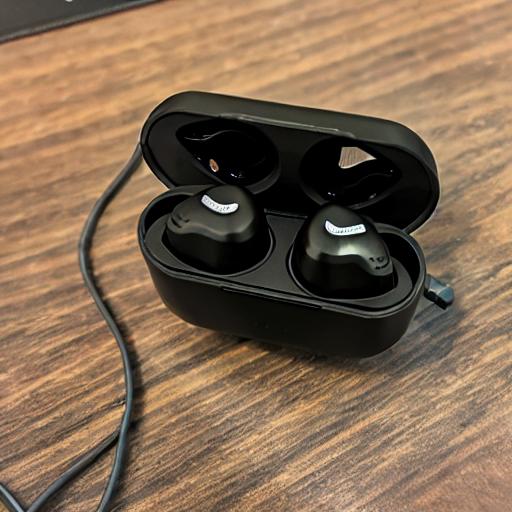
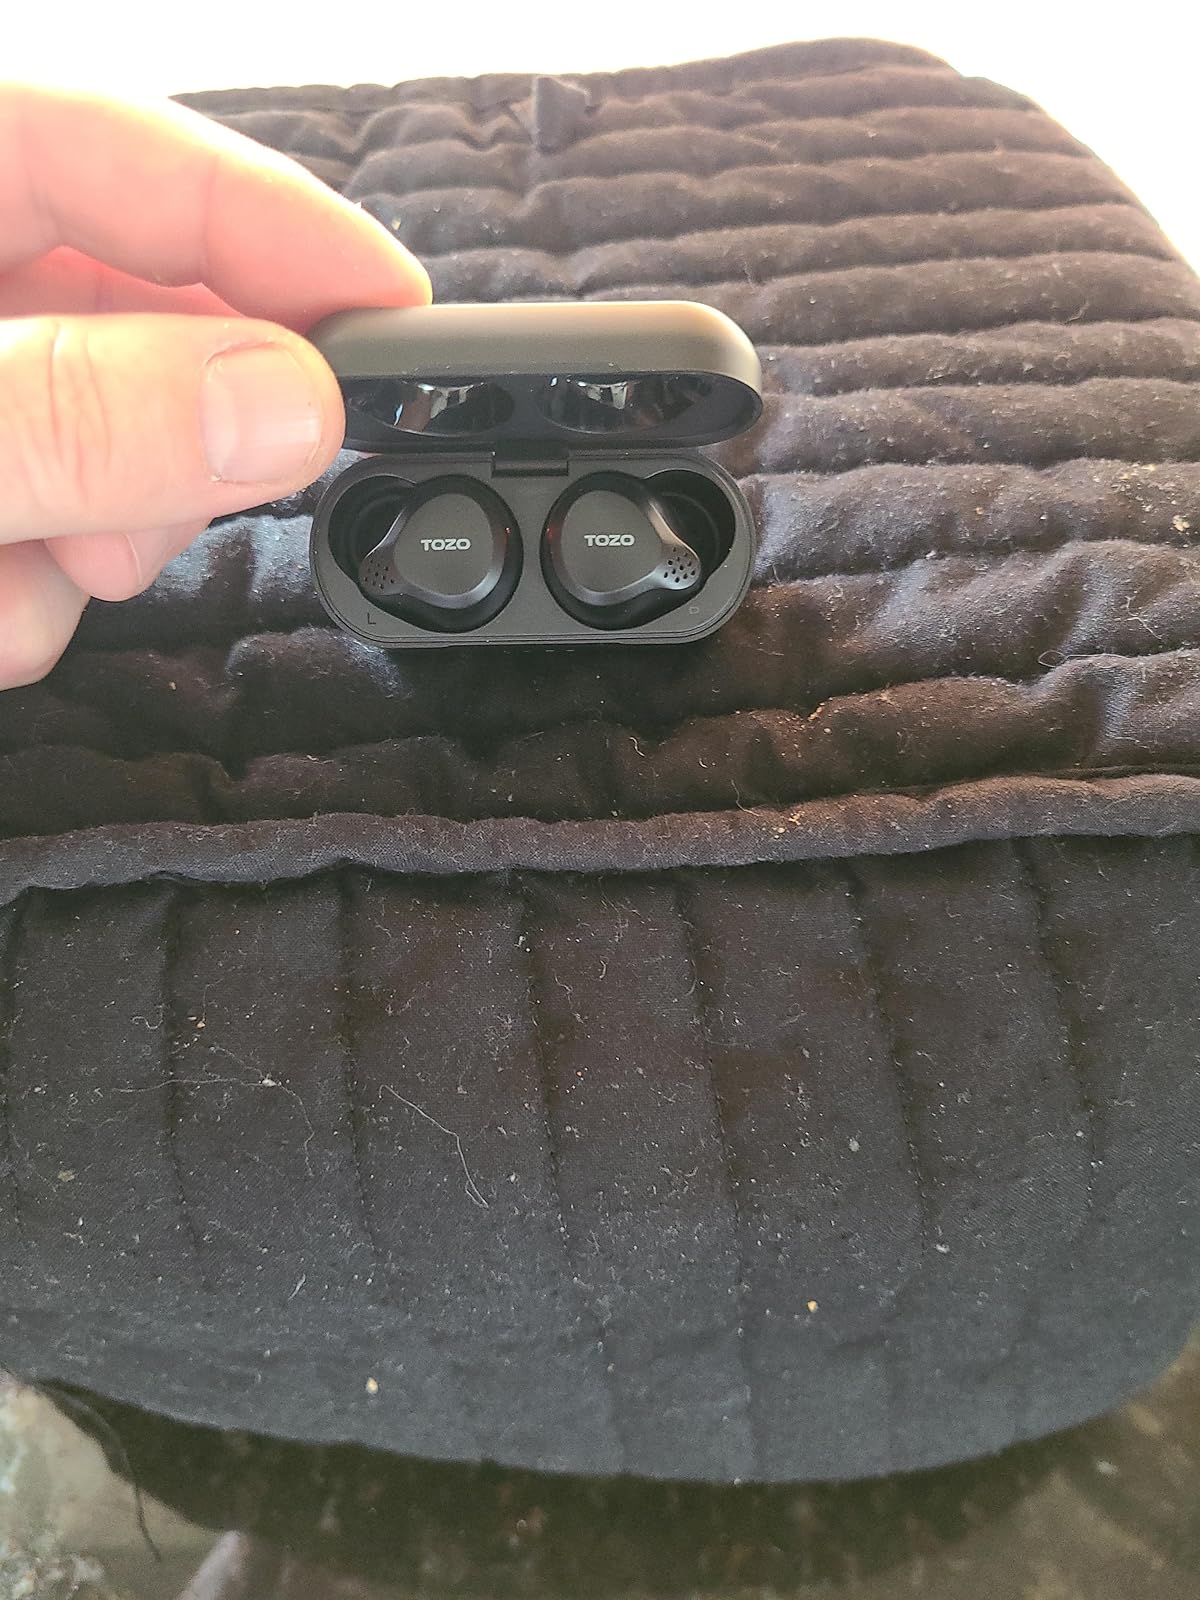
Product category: earbuds
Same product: no